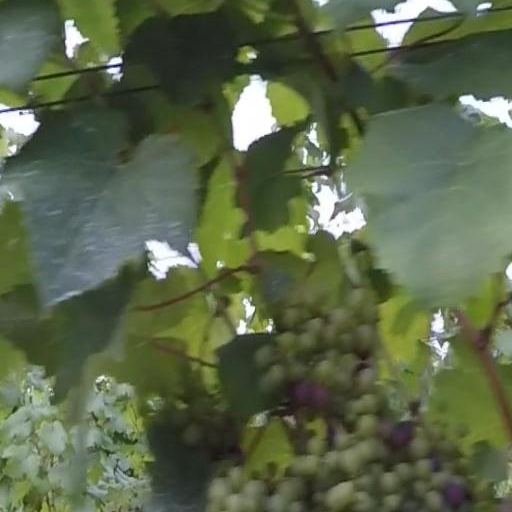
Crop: grape